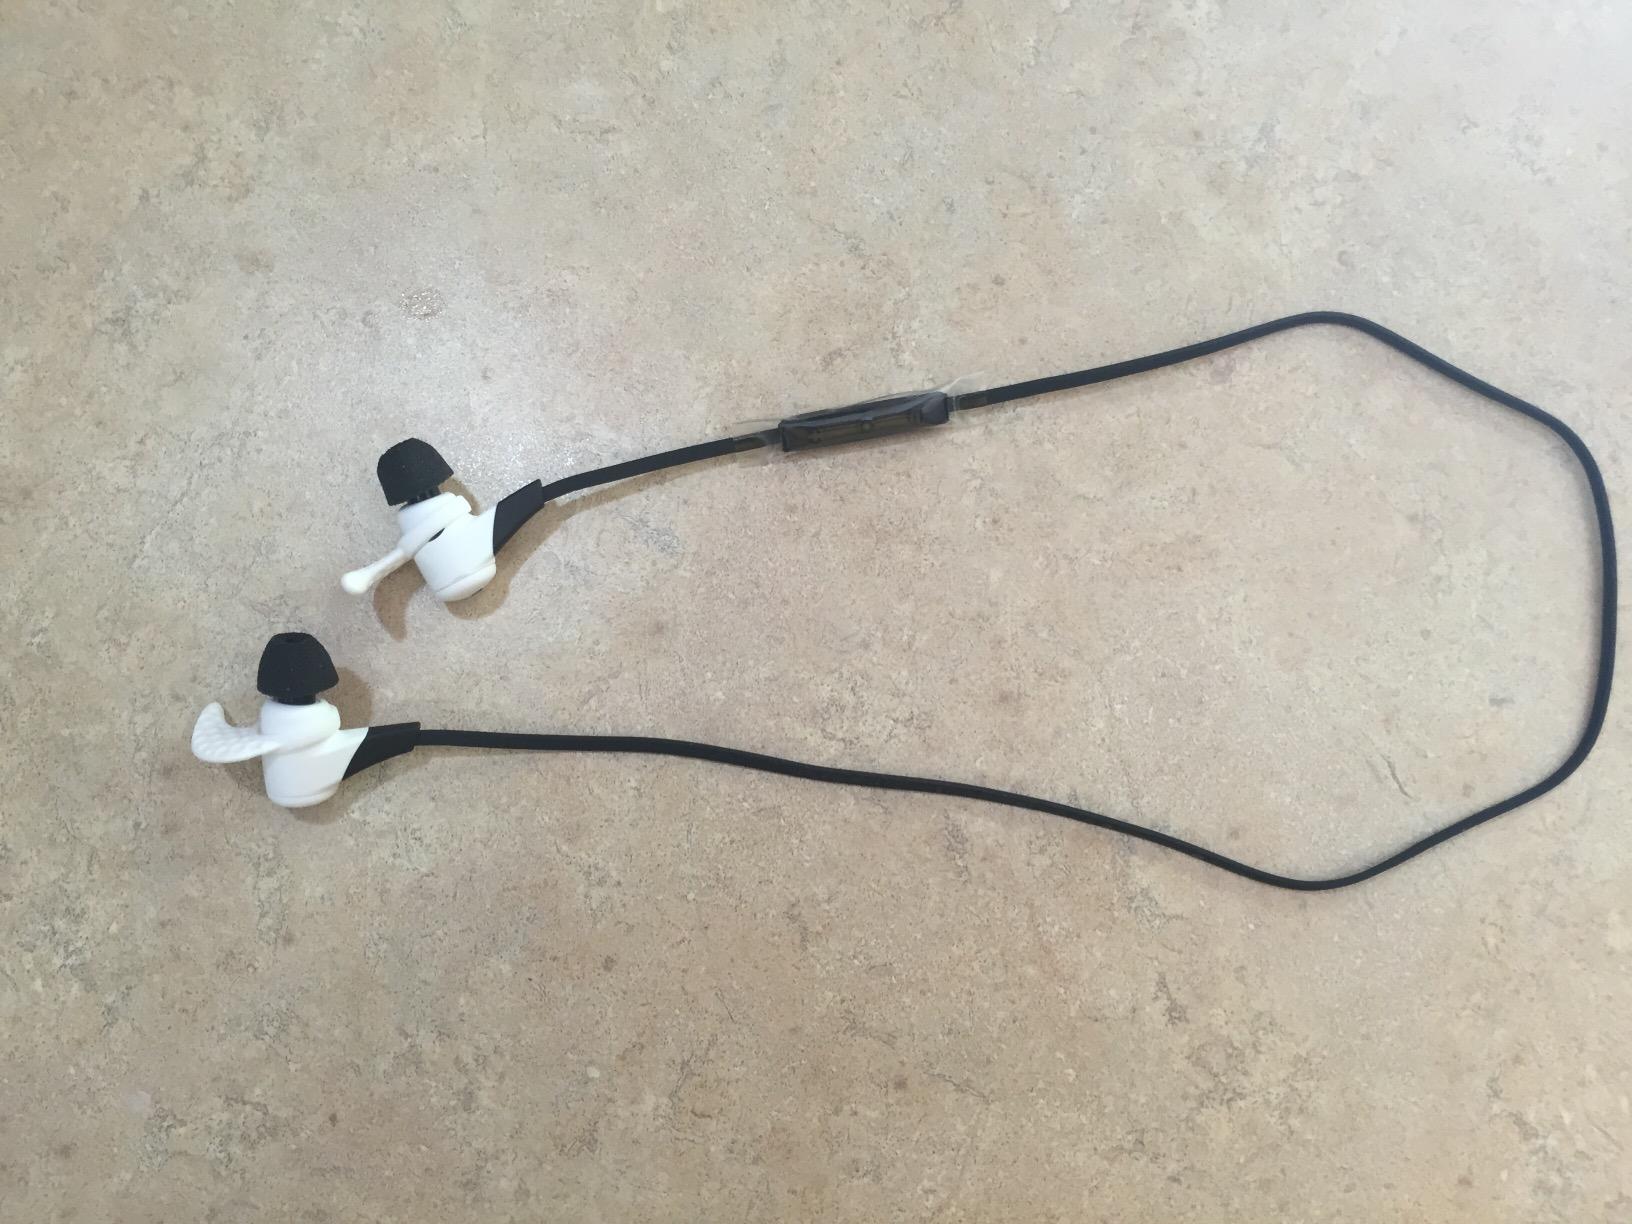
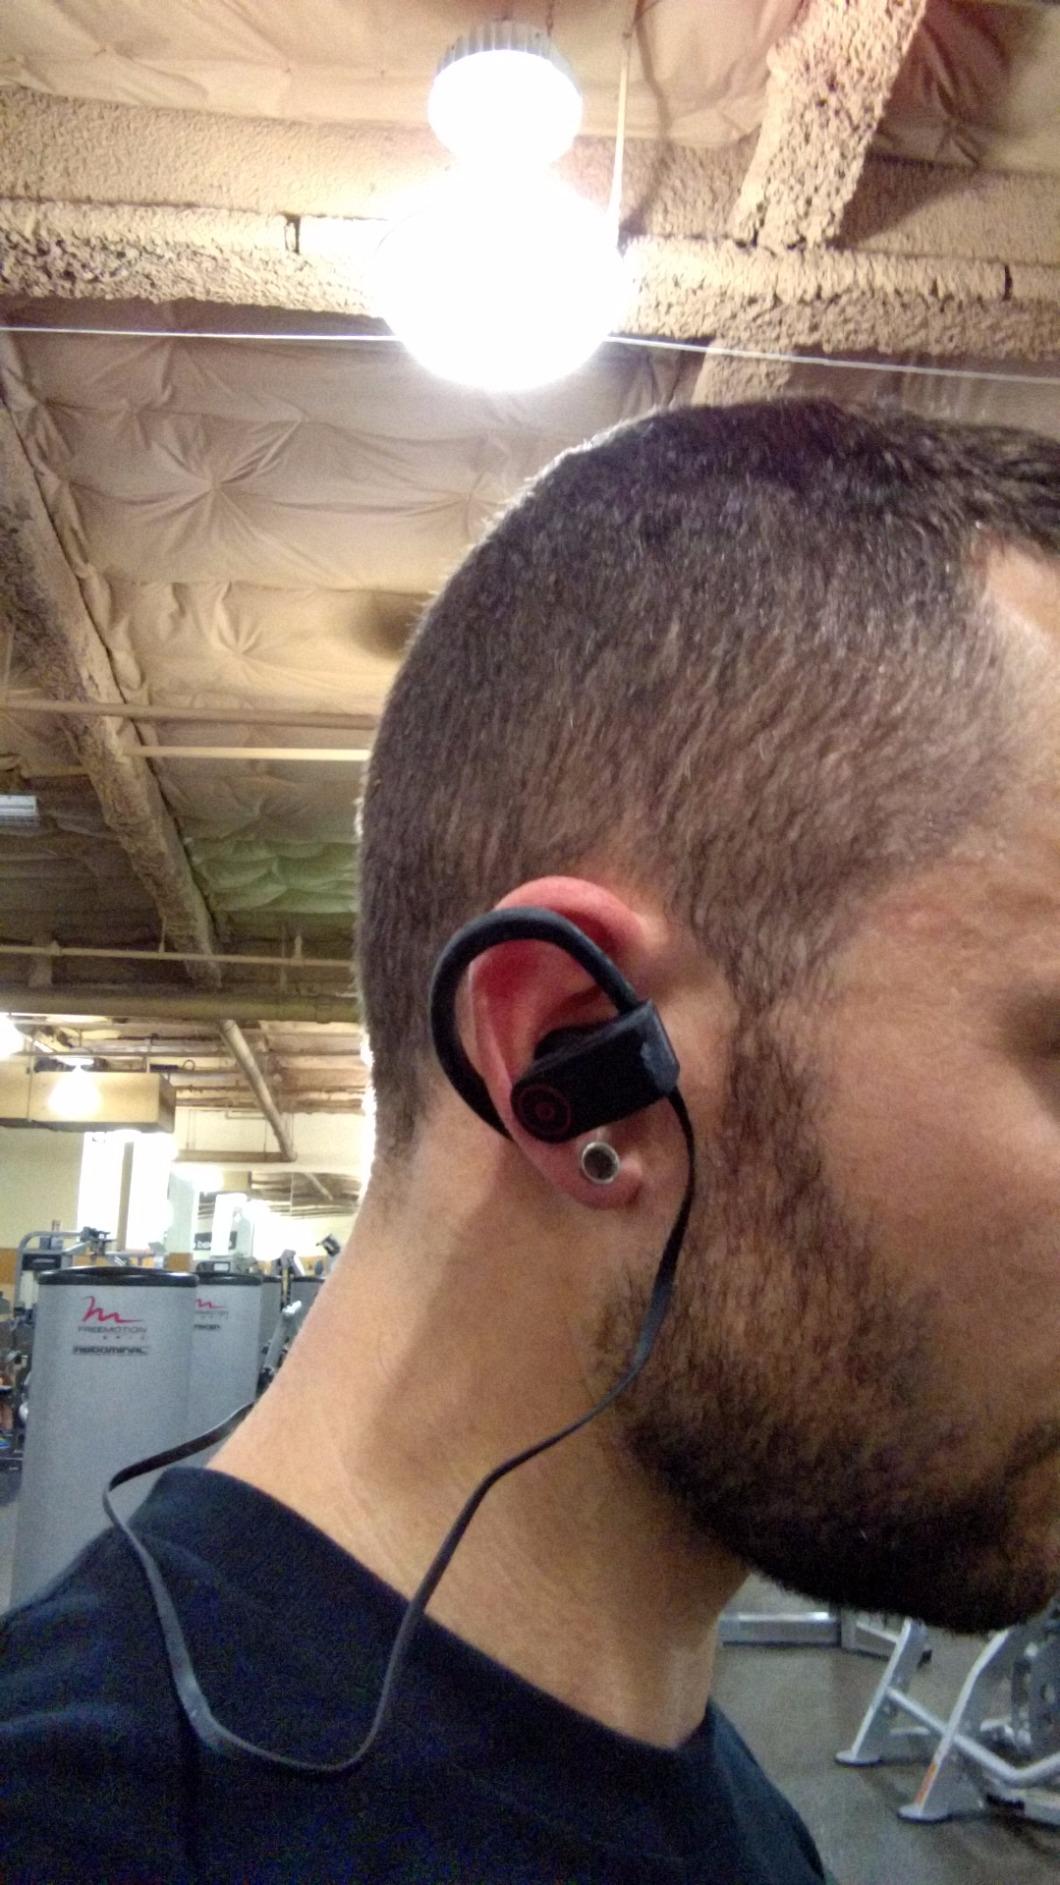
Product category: headphones
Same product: no